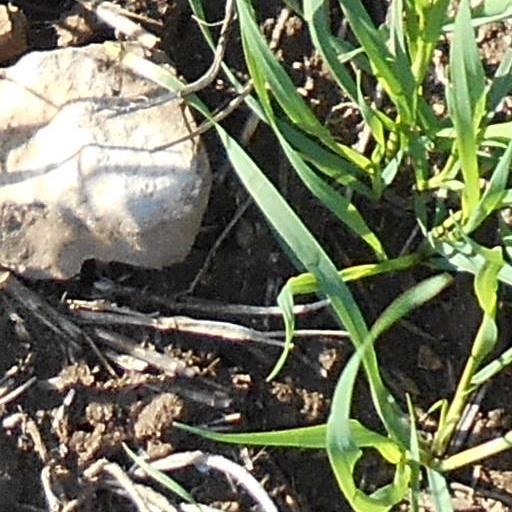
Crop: wheat